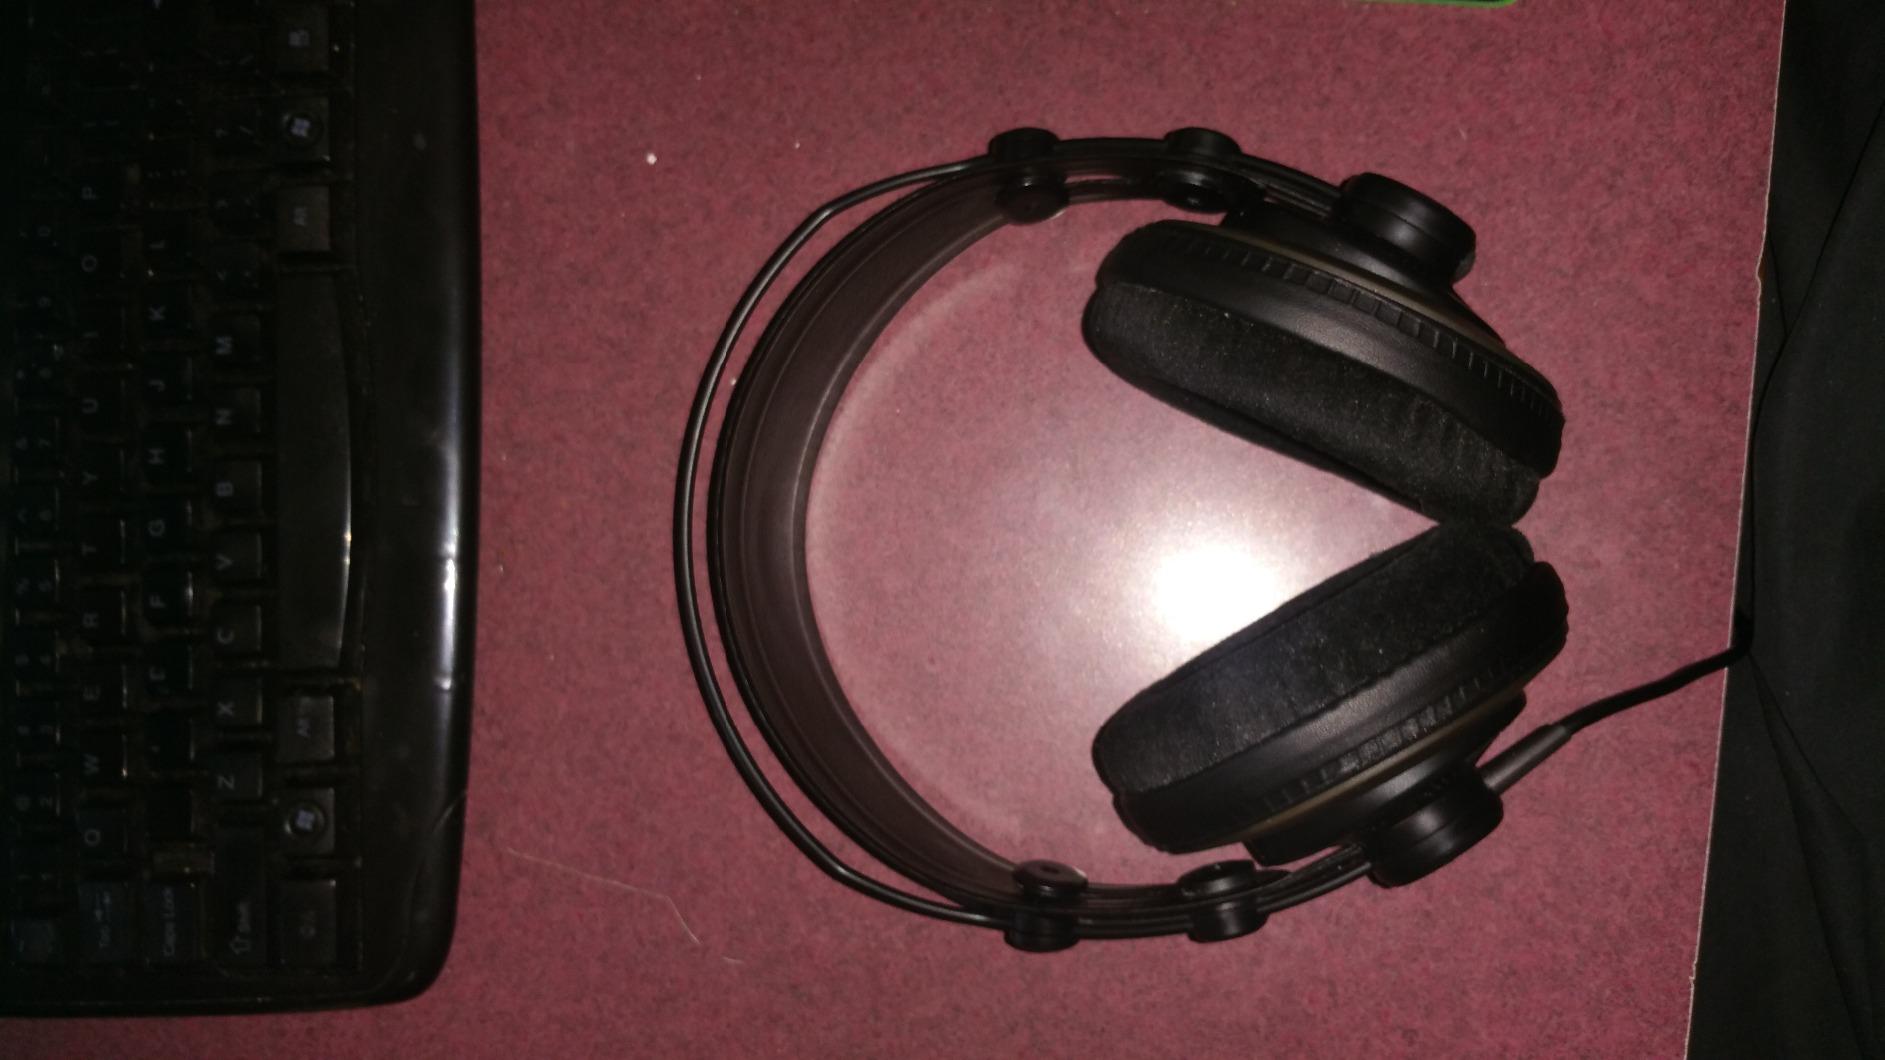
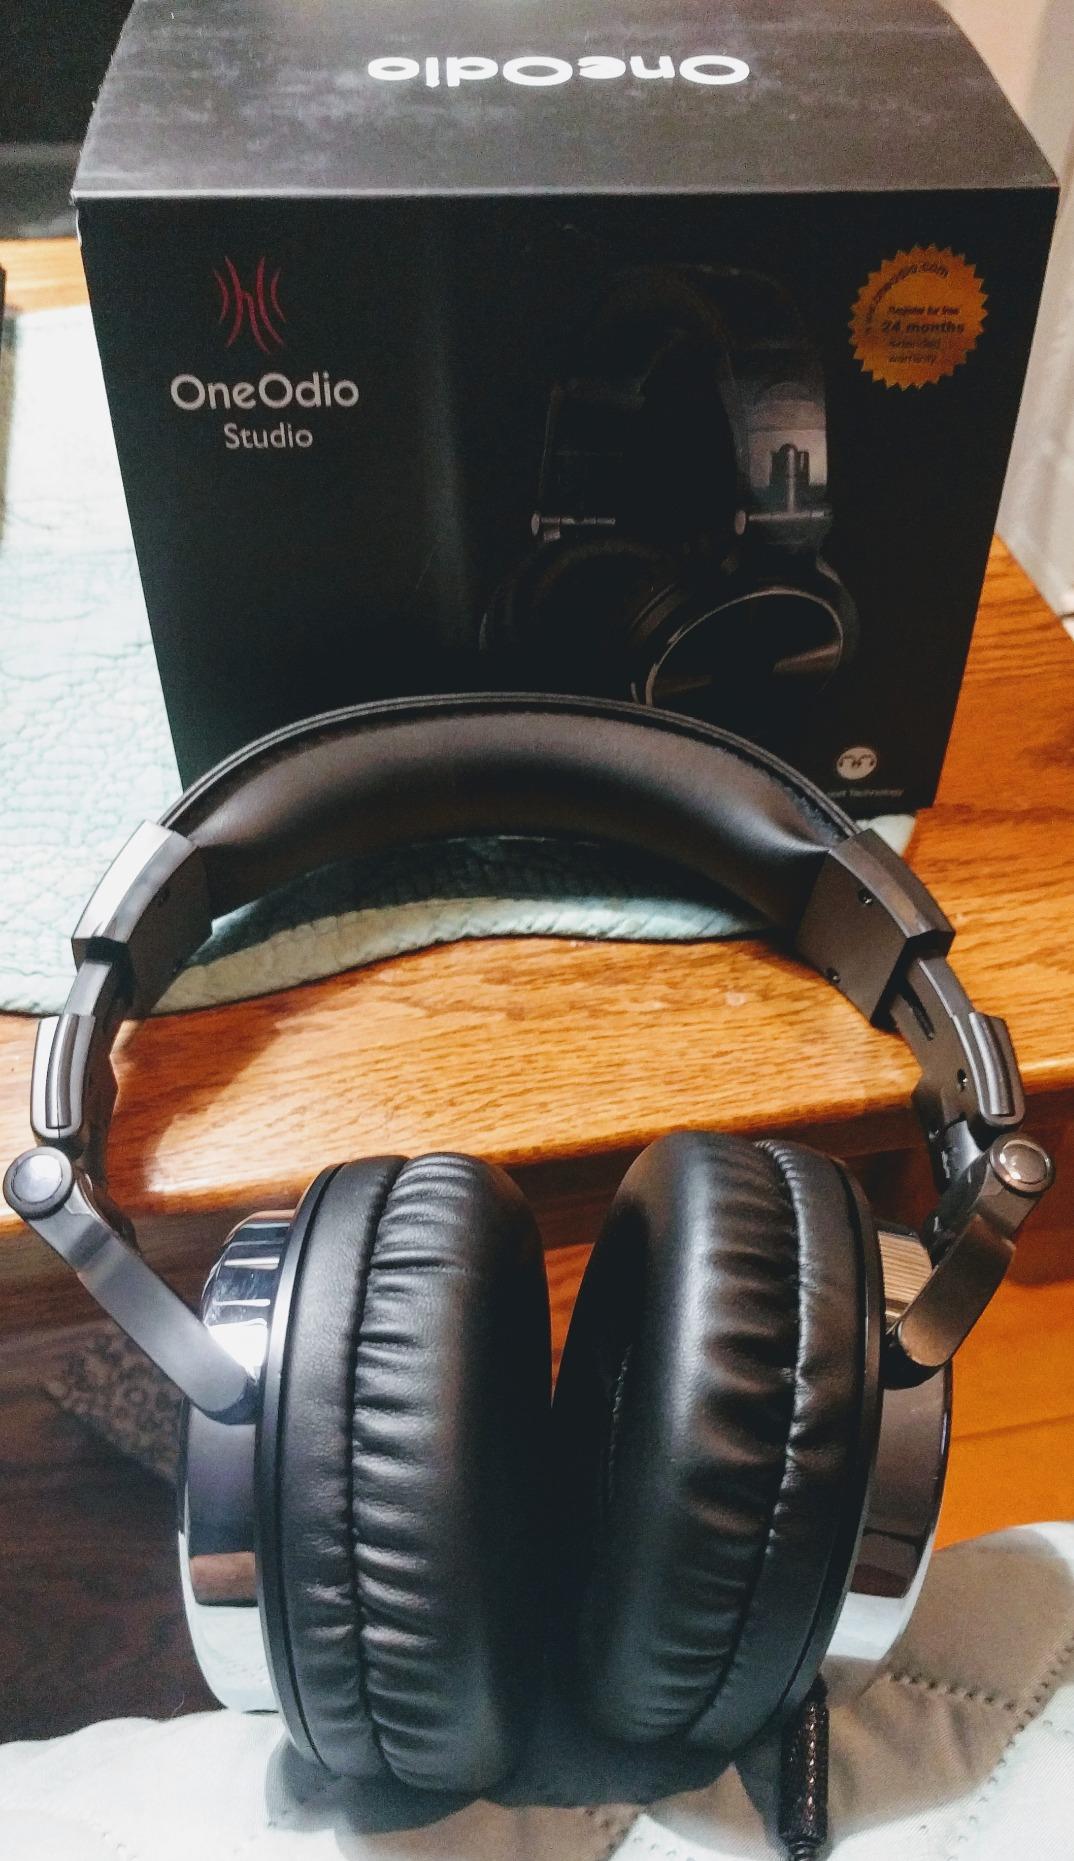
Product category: headphones
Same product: no